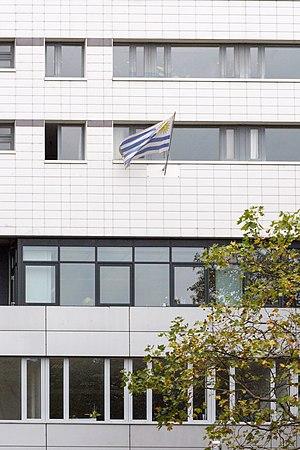
Ambassade d'Uruguay à Berlin, Budapester Straße 39.
Voici les représentations diplomatiques de l'Uruguay à l'étranger :